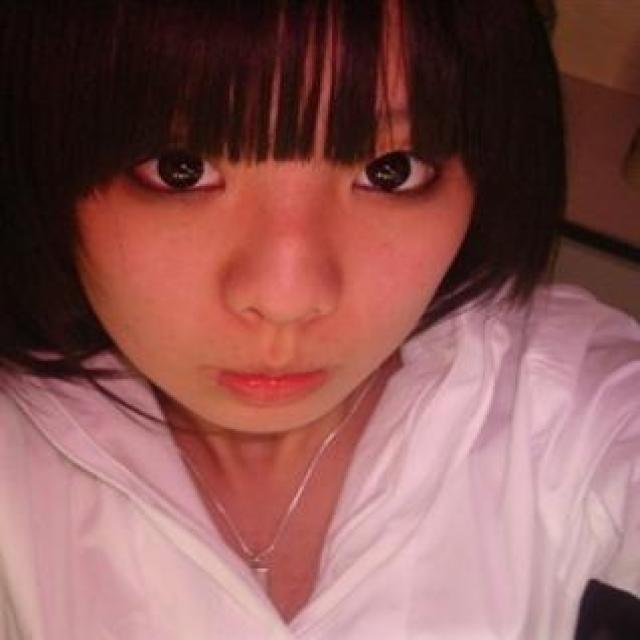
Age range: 13-20